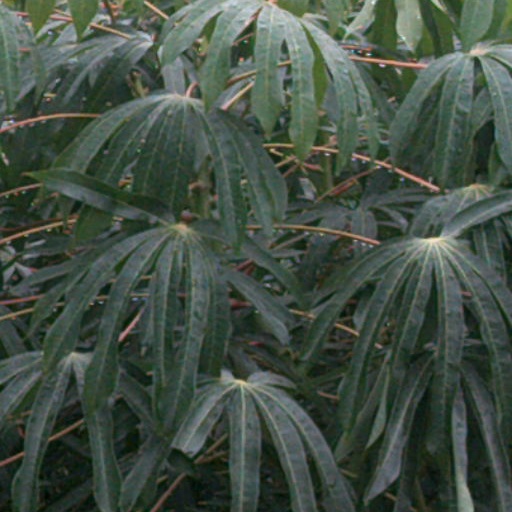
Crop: cassava